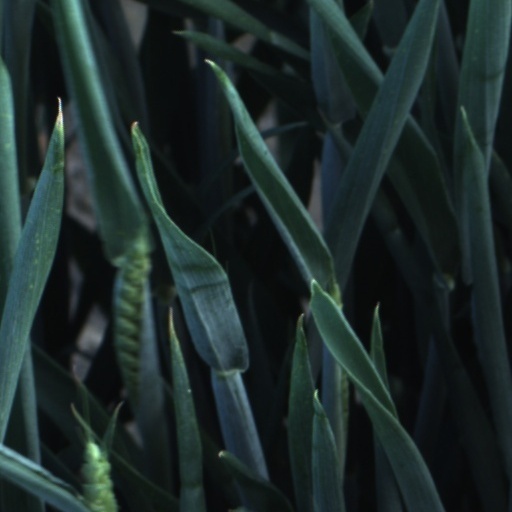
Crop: wheat